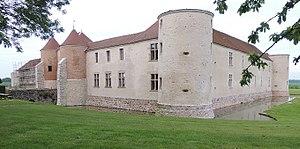
Château de Launoy-Renault, 2 tours rondes sans toit, sur la face ouest à droite devant les douves et à gauche les tours rondes rouges à toit et renforts du chatelet d'entrée côté Nord derrière le pont dormant d'accès avec les pelouses au delà des douves en eaux
Verdelot est une commune française située dans le département de Seine-et-Marne en région Île-de-France.
Cet article recense les monuments historiques de l'est de la Seine-et-Marne, en France.